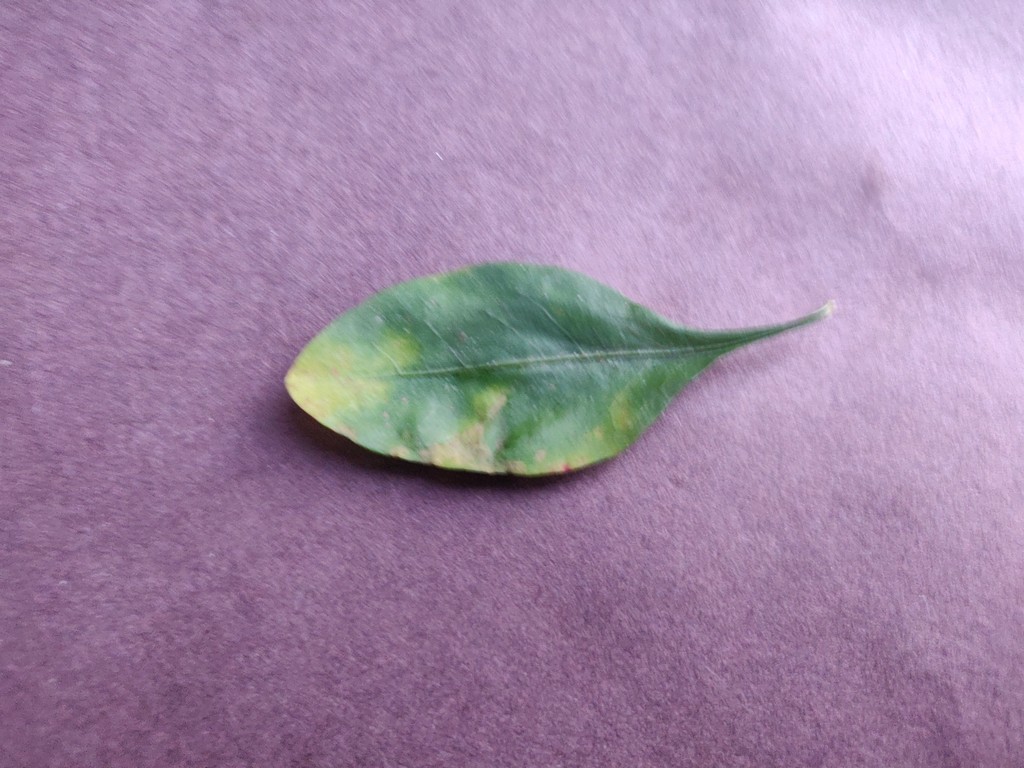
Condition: Unhealthy
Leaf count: single
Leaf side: front